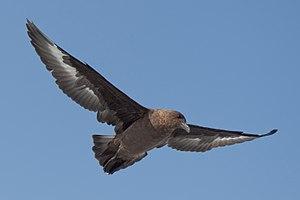
Labbe antarctique Magyar: Barna halfarkas Māori: Hākoakoa Norsk bokmål: Sørhavsjo Svenska: Flygande Antarktisk labb, Västra Kapprovinsen, Sydafrika
La province de Santa Cruz est une province de l'Argentine, qui se trouve en Patagonie, dans le sud du pays. Sa capitale est la ville de Río Gallegos.